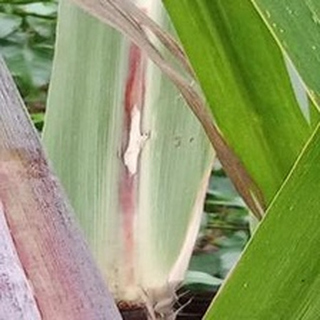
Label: sugarcane_red_rot